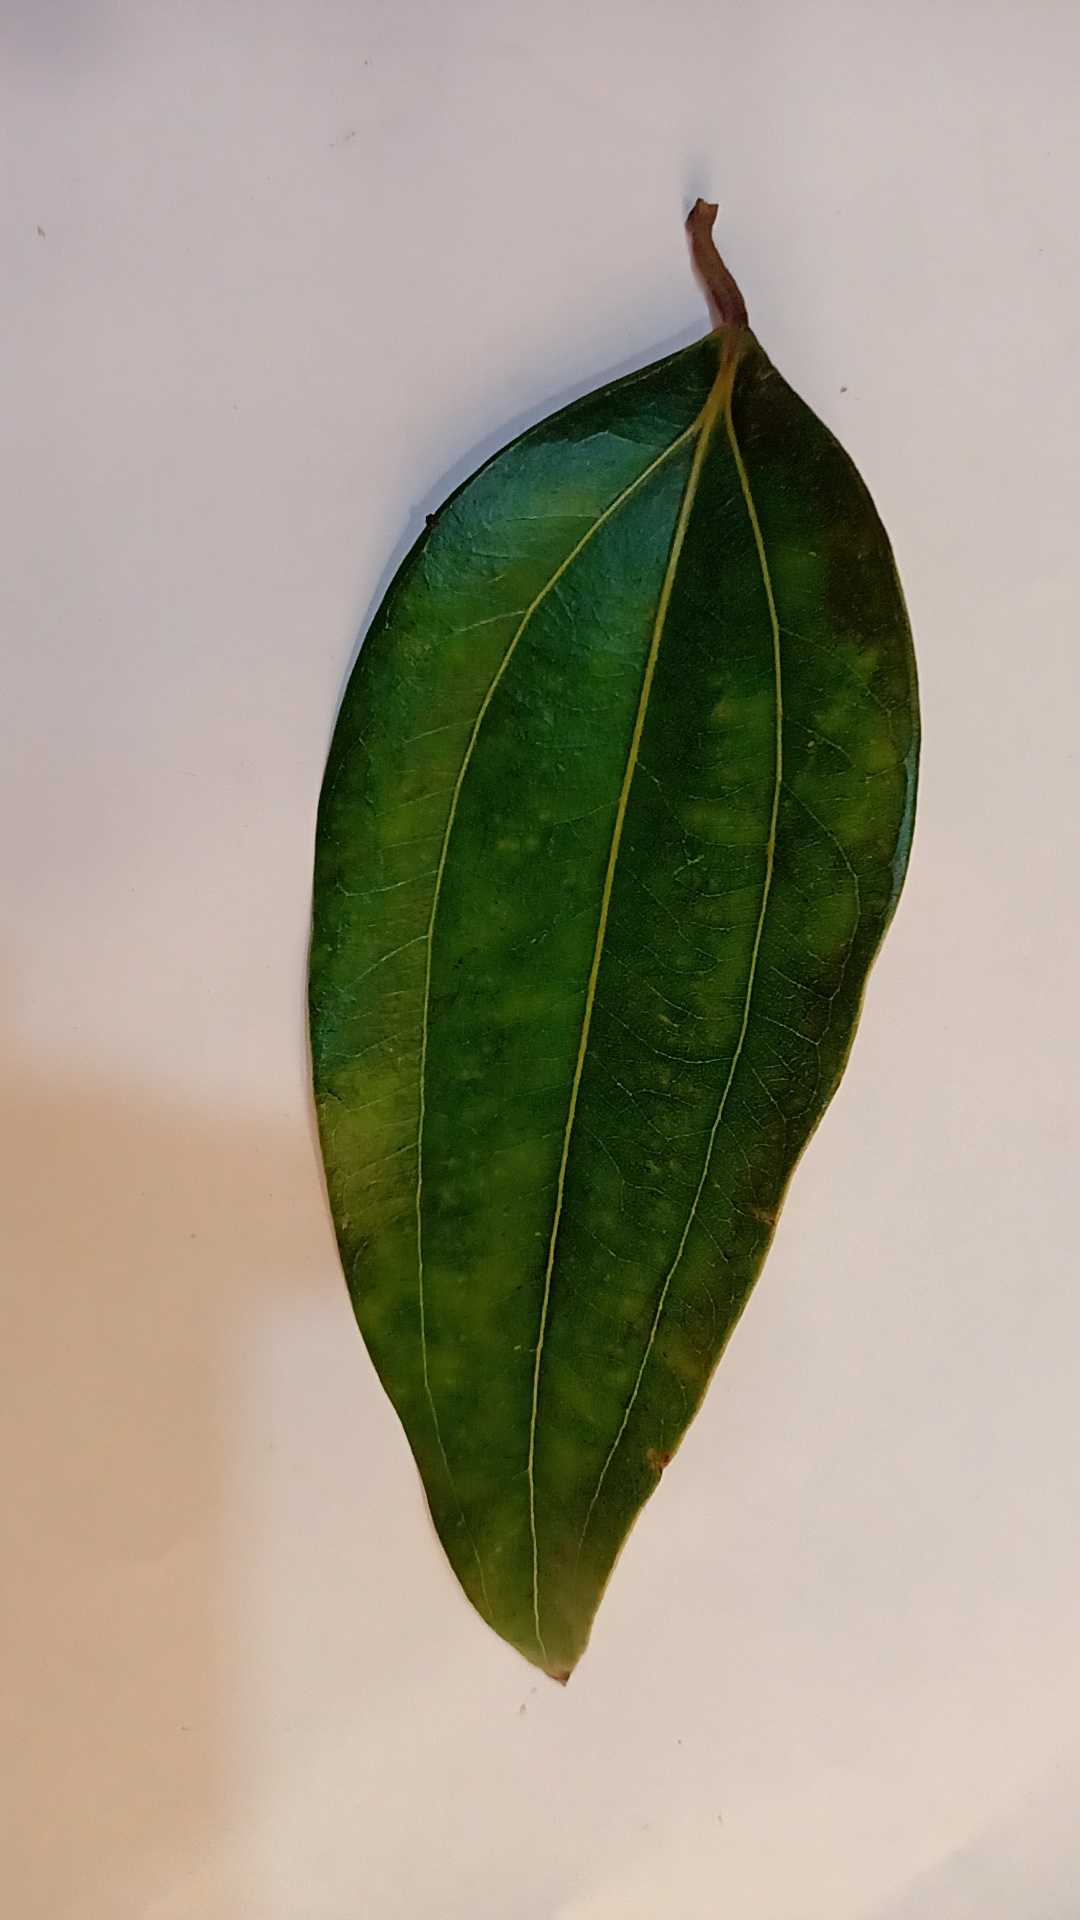
Label: Healthy